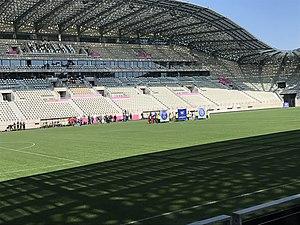
PSG-Soyaux Féminines Stade Jean Bouin
La section féminine du Paris Saint-Germain Football Club, couramment abrégée en PSG féminin ou simplement PSG, est un club de football français basé à Paris et créé en 1971, un an après la création de la structure masculine.
Le stade Jean-Bouin est un stade de 20 000 places, situé dans le 16ᵉ arrondissement de Paris, juste à côté du Parc des Princes.
Cet article présente une liste des principaux stades en France. Généralement dédiés à un sport et réservés par un club particulier, certains stades sont cependant susceptibles d'accueillir plusieurs disciplines, à l'image du Stade de France où sont aussi bien organisés des rencontres de football et de rugby à XV que des événements d'athlétisme.